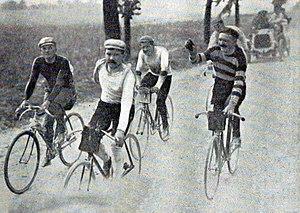
Tour de France 1906 avant la côte de Beaucourt, Aucouturier plaisante avec Trousselier et Cadolle.
Le Tour de France 1906, 4ᵉ édition du Tour de France, s'est déroulé du 4 au 29 juillet 1906 sur 13 étapes pour 4 545 km. Il s'agit du second Tour de France à utiliser un système de points pour calculer le classement général. Les nouveautés de cette année sont des passages dans le Massif central et à l’étranger et la flamme rouge. Comme les Tours précédents, la tricherie et les sabotages sont au programme de la course. Quatre coureurs sont d'ailleurs disqualifiés pour avoir pris le train comme raccourci et des spectateurs ont une nouvelle fois jetés des clous sur la route. Toutefois, cela n'a pas empêché René Pottier de prendre une belle avance dans les premières étapes. Libéré de sa tendinite du Tour 1905 qui l'avait obligé à abandonner, il a dominé toute la course.